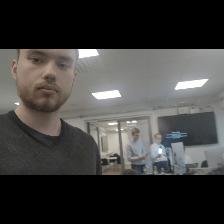
Label: Human